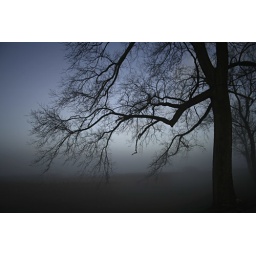
A lonely tree standing in freezing cold, surrounded by fog and the last bits of fading sunlight.